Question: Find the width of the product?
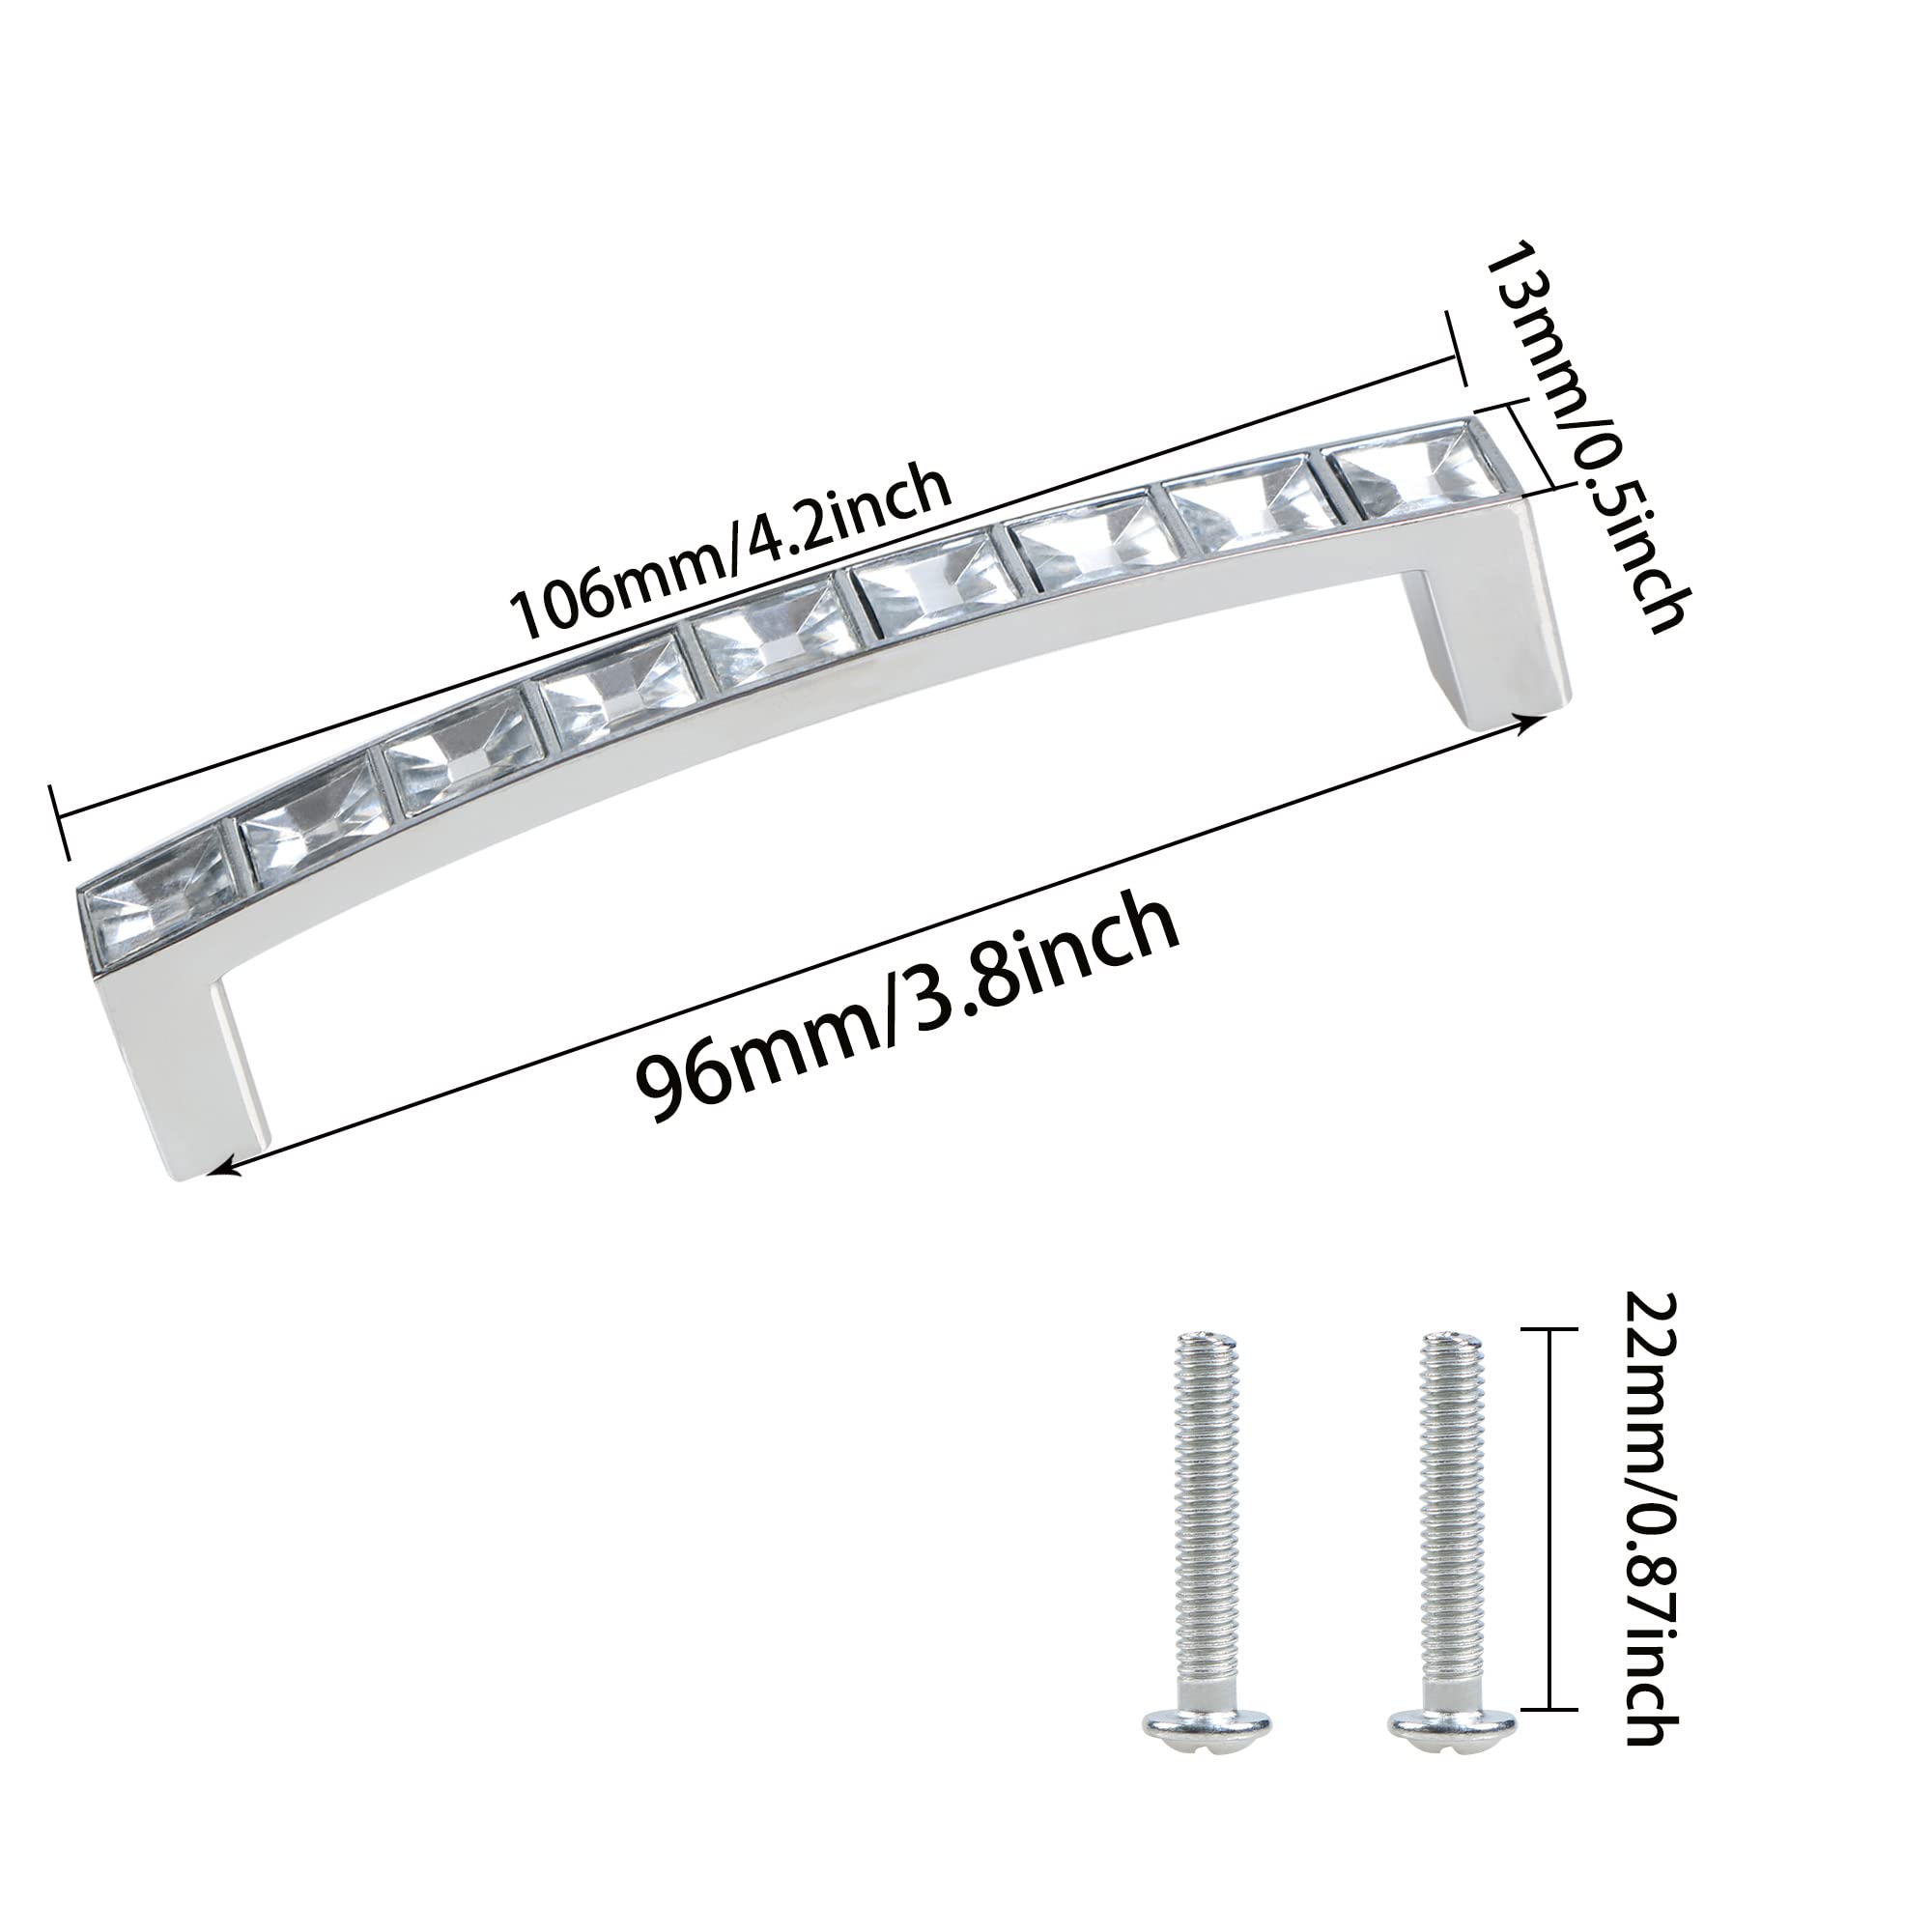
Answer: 13.0 millimetre